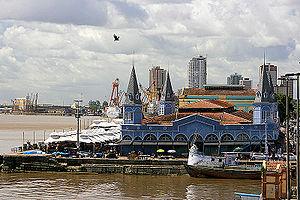
Le marché Ver-o-Peso est un marché situé dans la ville de Belém au Brésil dans l'État du Pará et se trouve sur l'Avenue Boulevard Castilho Franca, sur les rives de la baie de Guajará. Lieu touristique et culturel de la ville, il est considéré comme le plus grand marché en plein air d'Amérique latine. Le marché de Ver-o-Peso alimente la ville avec toutes sortes de denrées alimentaires et d'herbes médicinales venant de l'intérieur du Pará, principalement apportées par le fleuve. Il a été candidat pour être l'une des 7 Merveilles du Brésil. Inauguré en 1901, c'est un des plus anciens marchés publics du Brésil.